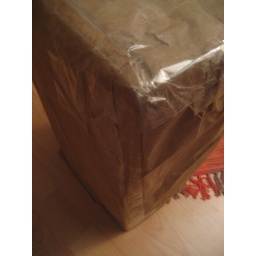
packages from home hold so many possibilities before they are opened. Excitement wrapped up in a brown paper bag.